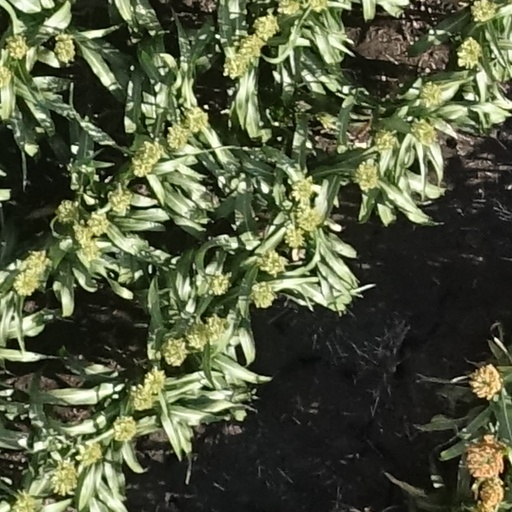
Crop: sorghum